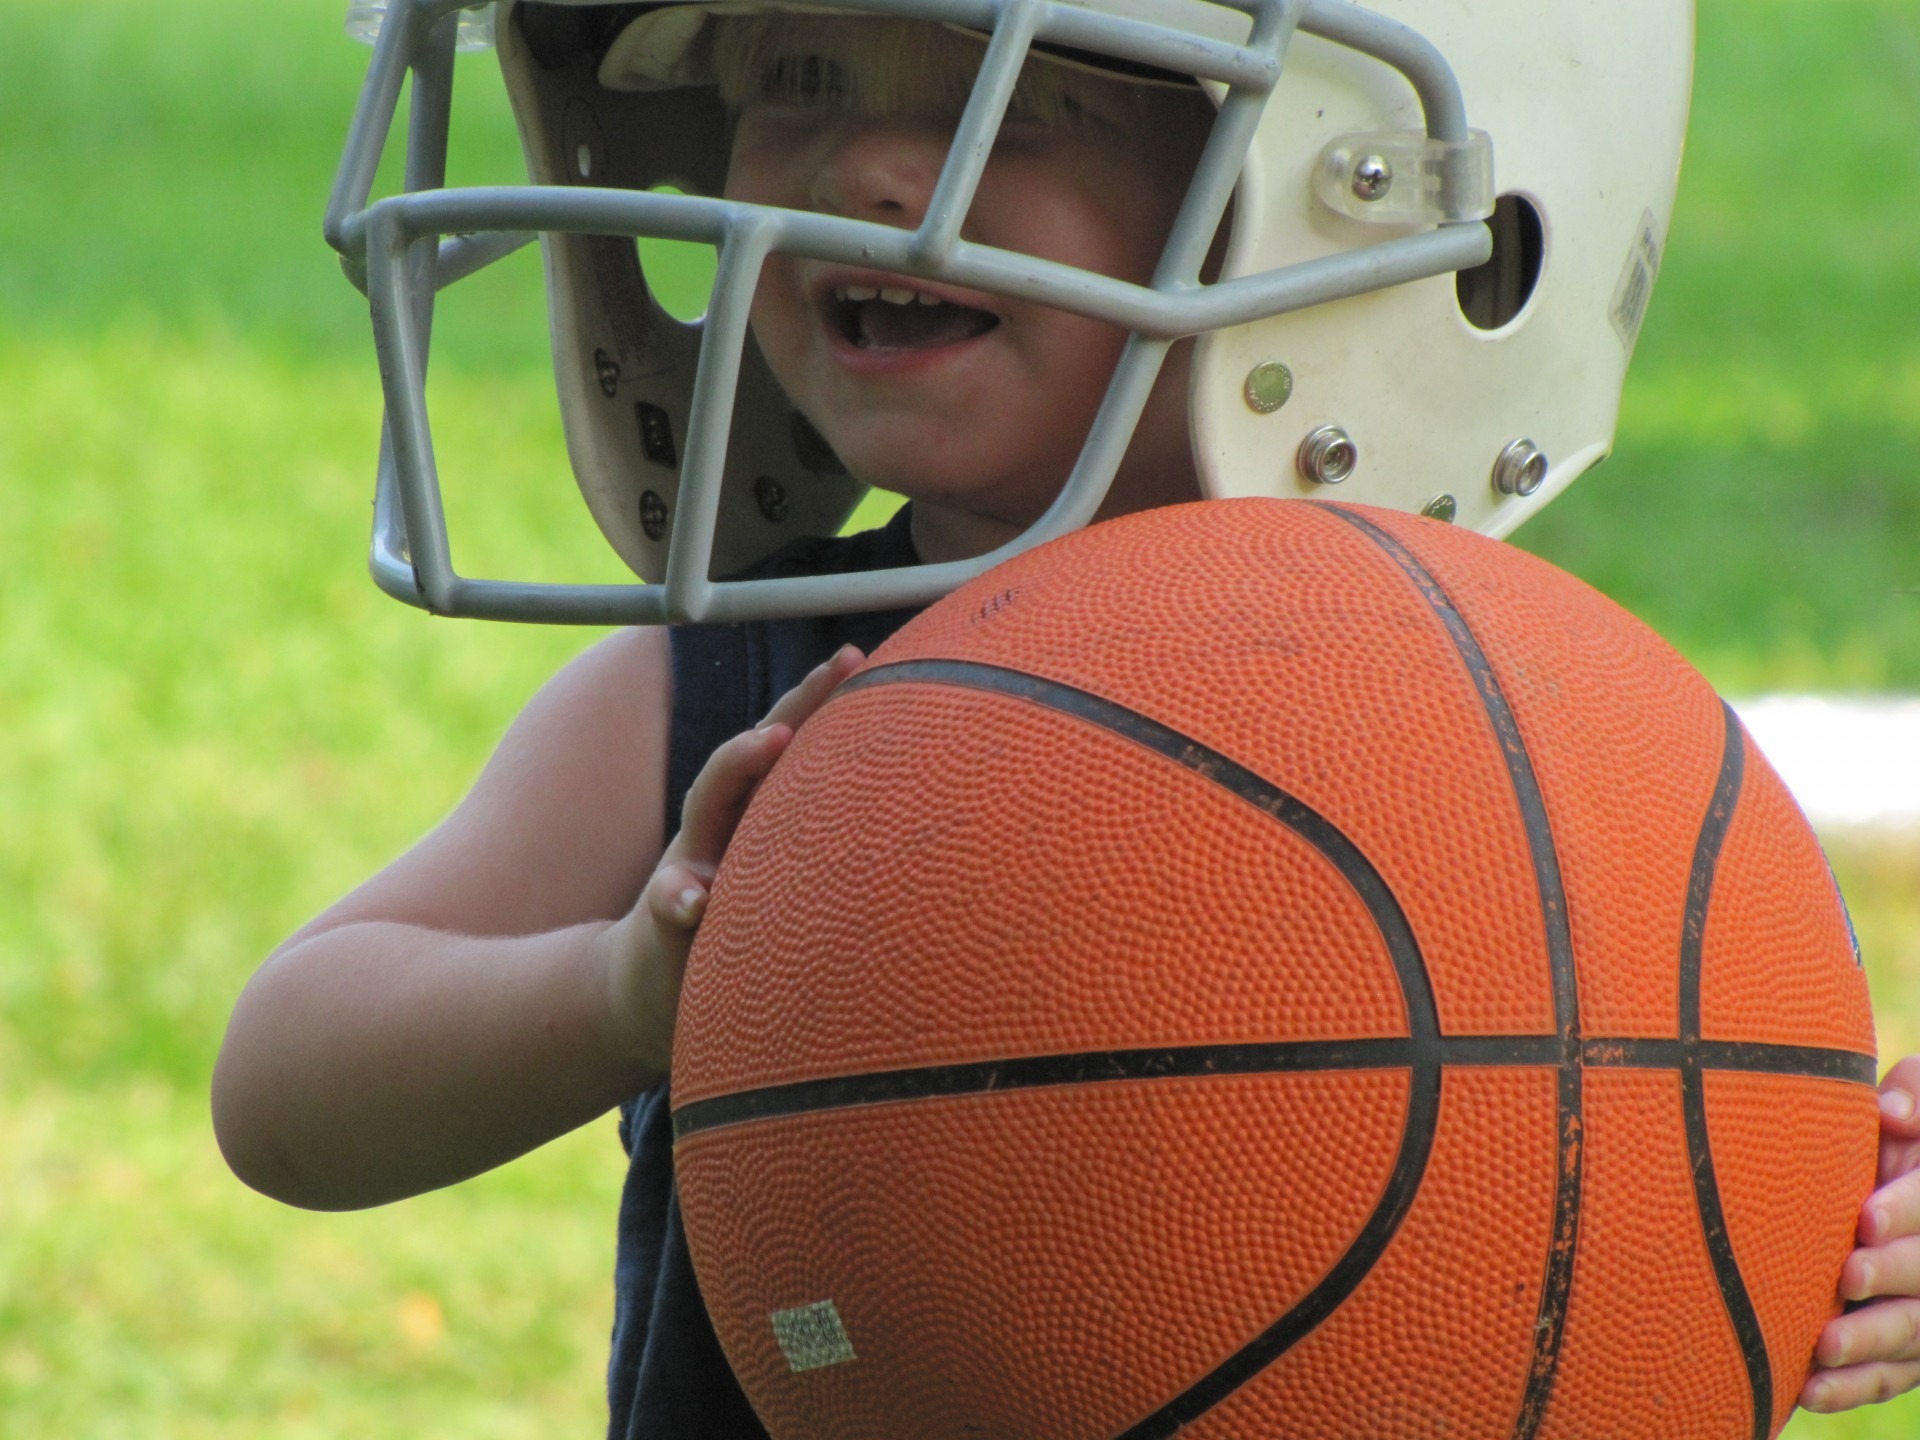
game, play, boy, kid, male, basketball, child, playing, exercise, football, leisure, holding, smiling, player, activity, sports equipment, sports, helmet, sunglasses, glasses, ball, active, football equipment and supplies, protective equipment in gridiron football